Black-eyed pea

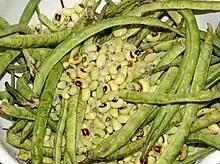
Black-eyed peas, in and out of the shell

In non-tropical climates, this heat-loving crop should be sown after all danger of frost has passed and the soil is warm. Seeds sown too early will rot before germination. Black-eyed peas are extremely drought tolerant, so excessive watering should be avoided.